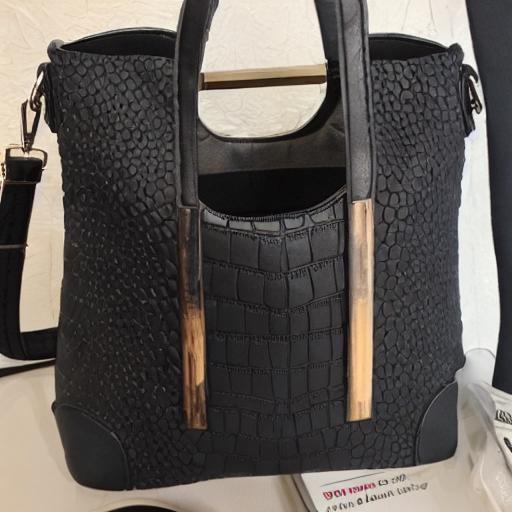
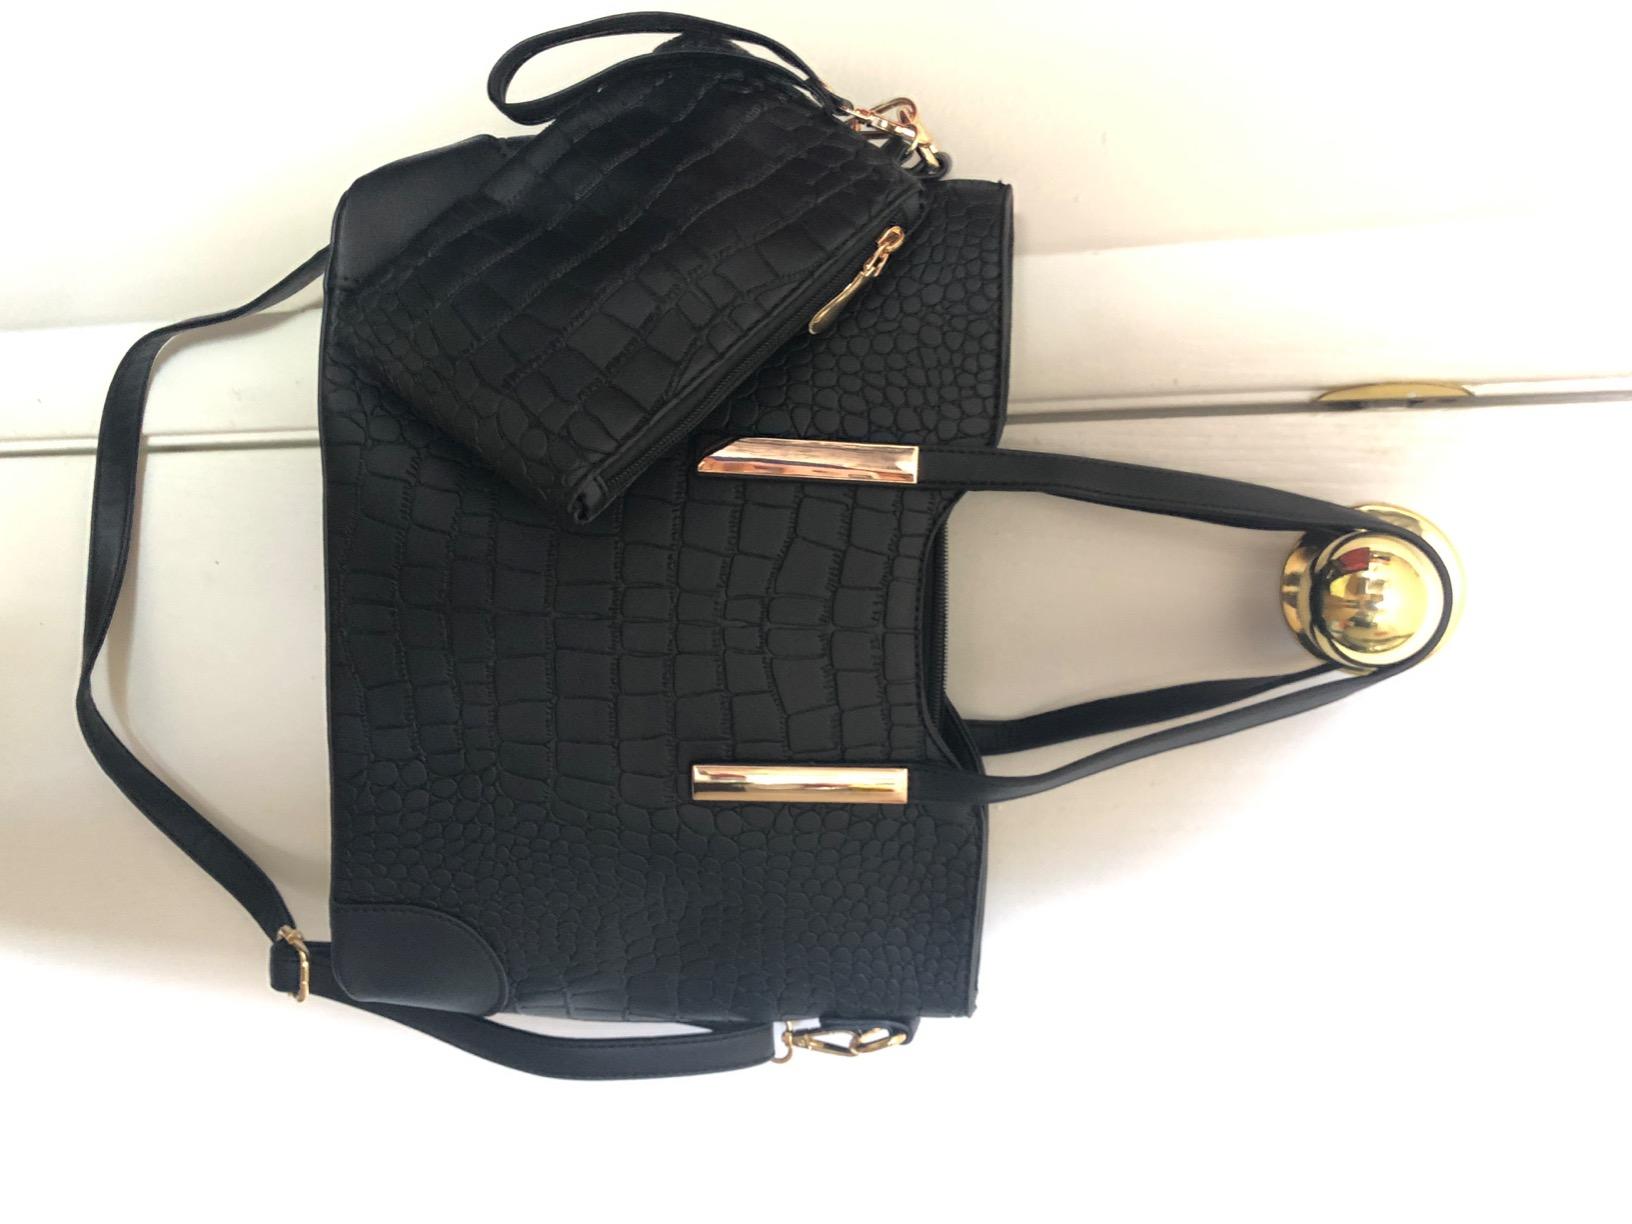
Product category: accessories_handbag
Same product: no